Bửu Lộc

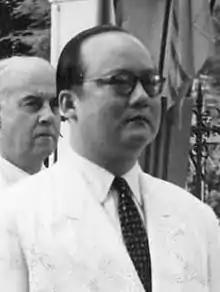
Prince Bửu Lộc in 1954

Prince Nguyễn Phúc Bửu Lộc (22 August 1914 – 27 February 1990), was an uncle of Emperor Bảo Đại, and Prime Minister of the State of Vietnam in 1954.